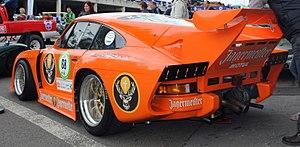
Organisé par Peter Auto, Spa-Classic est l'un des plus importants rassemblements de voitures historiques de compétition, avec plus de 300 voitures de course réunies sur le Circuit de Spa-Francorchamps dans les Ardennes-Belges.